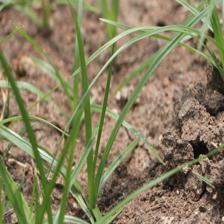
Label: Grass